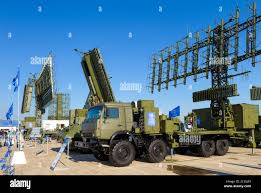
Label: 30N6E